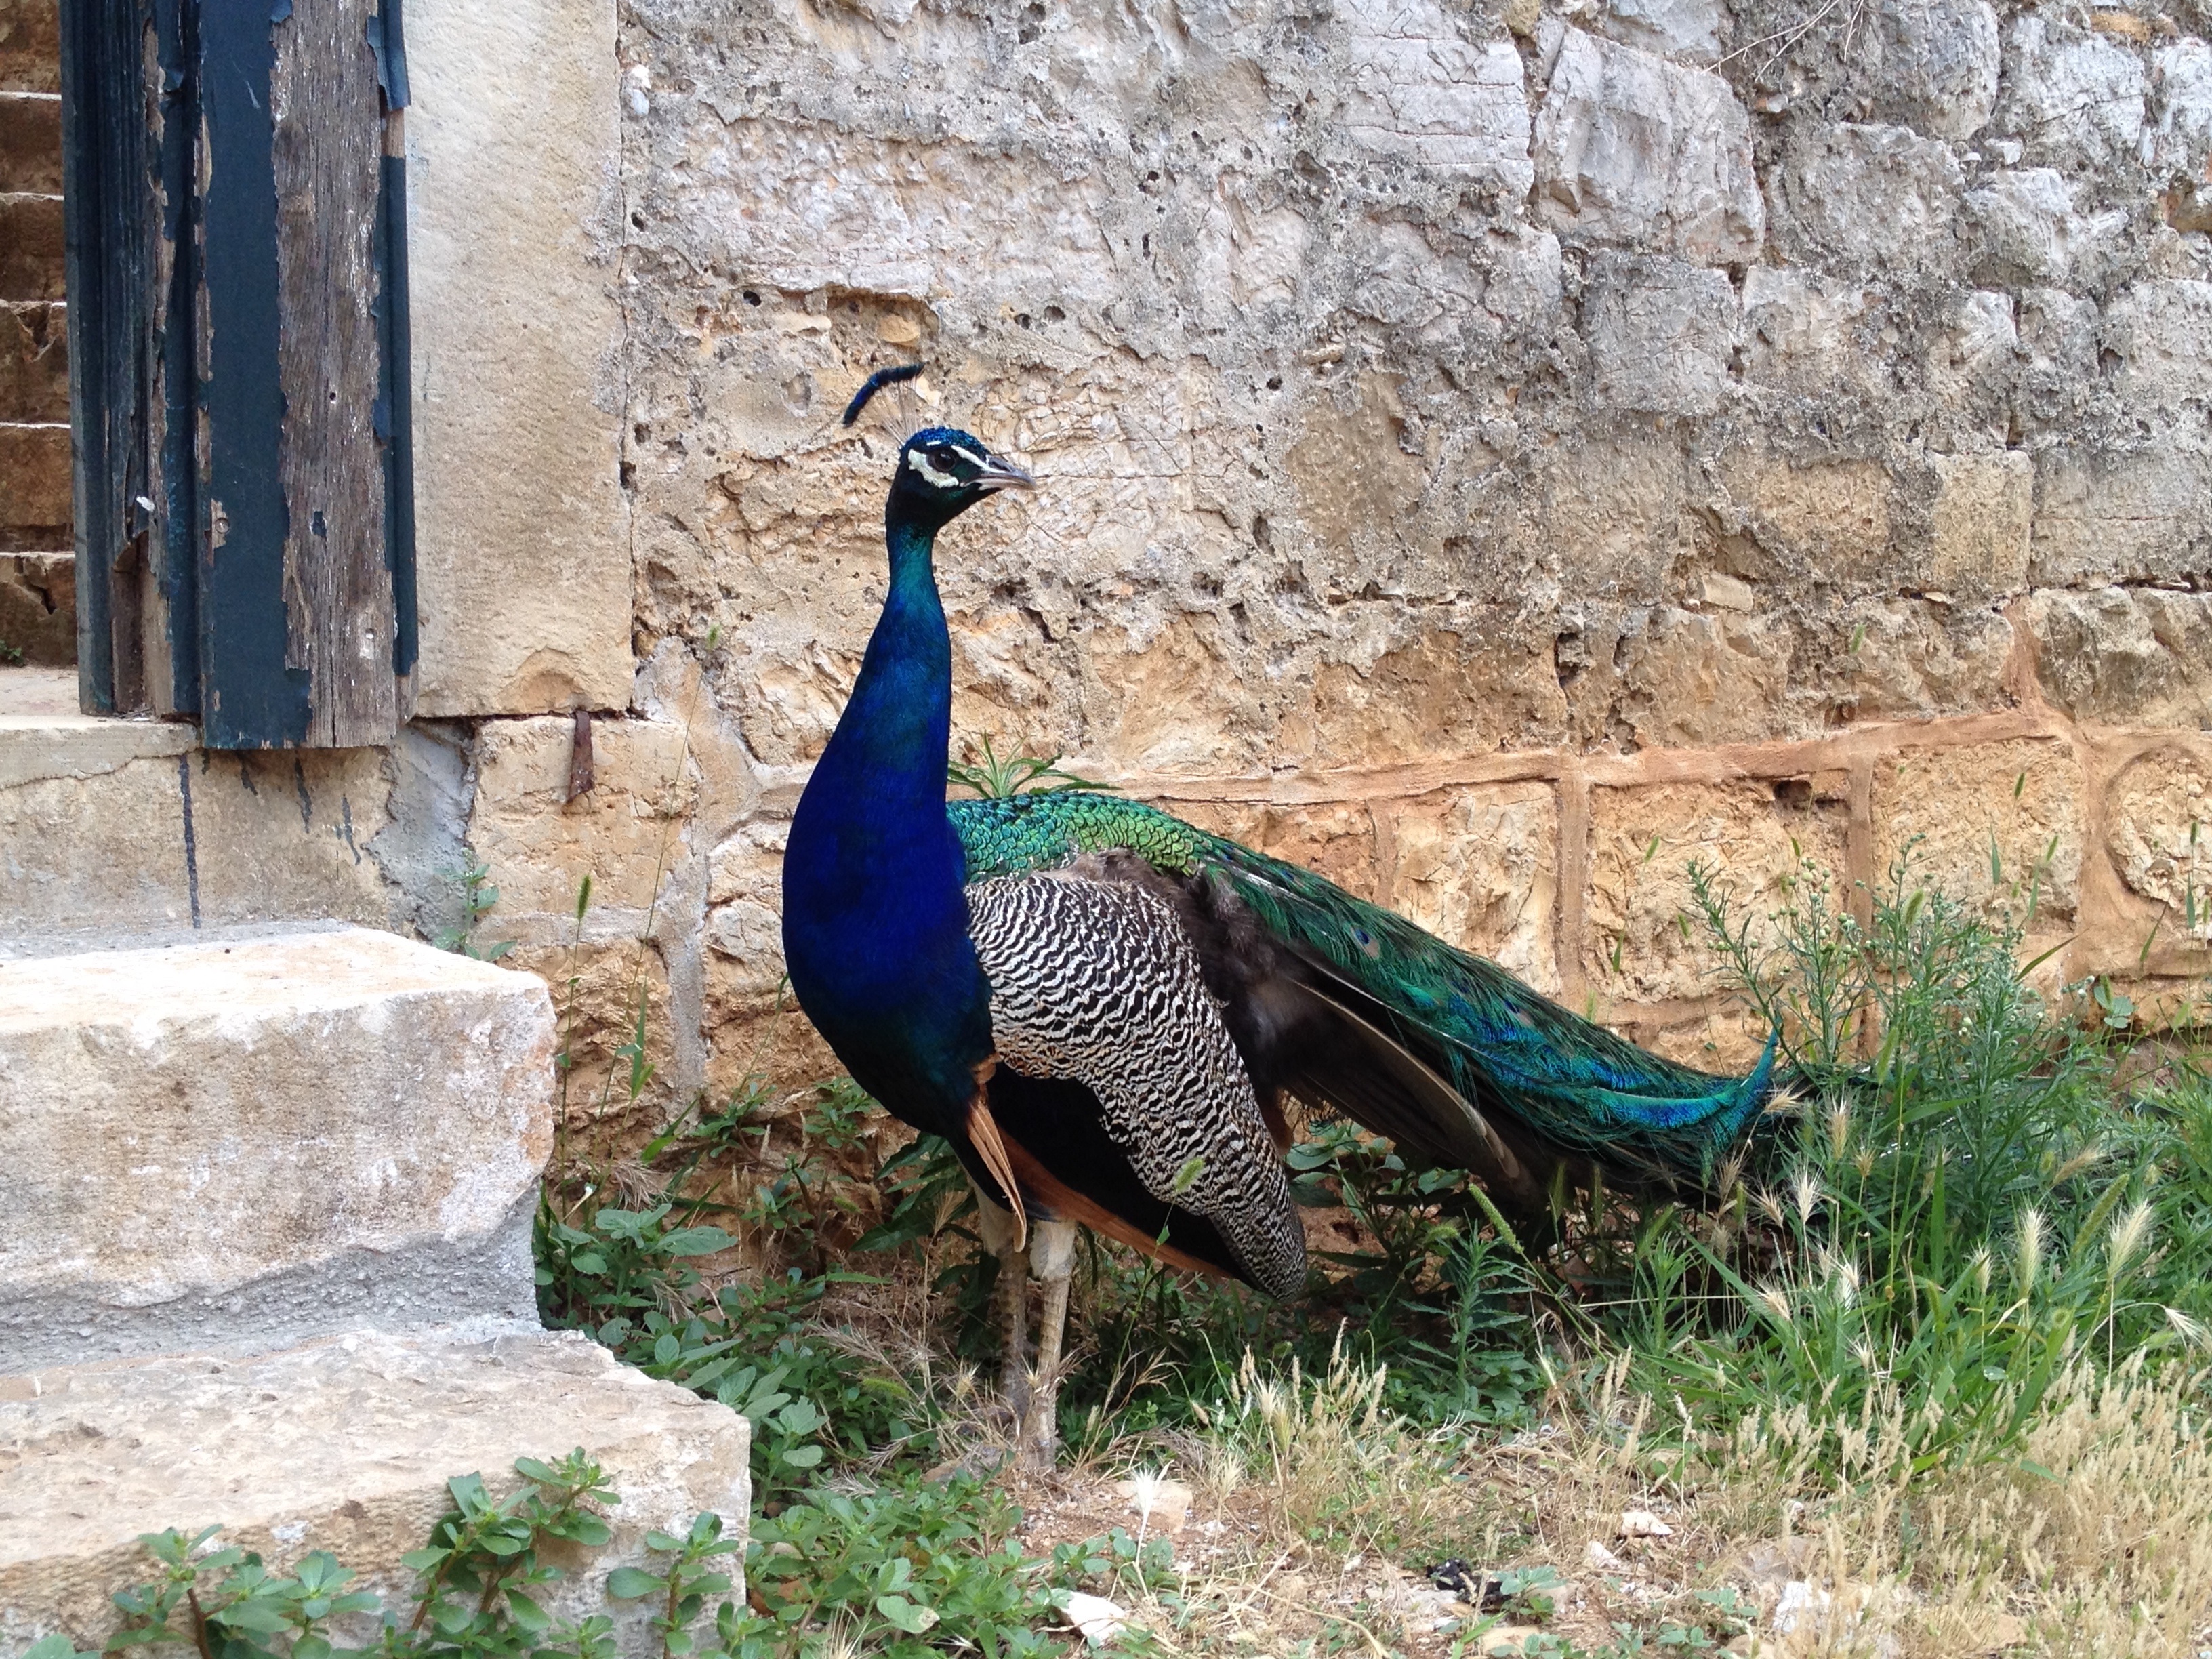
bird, wildlife, zoo, fauna, galliformes, vertebrate, peafowl, phasianidae